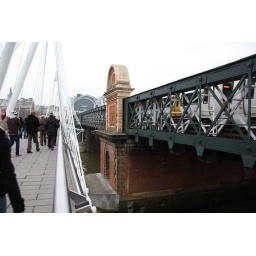
Charing cross bridge on New Years Day. cold and cloudy with pedestrians and trains side by side